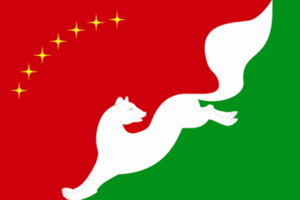
Krasnozavodsk est une ville de l'oblast de Moscou, en Russie, dans le raïon Serguievo-Possadski. Sa population s'élevait à 13 297 habitants en 2017.